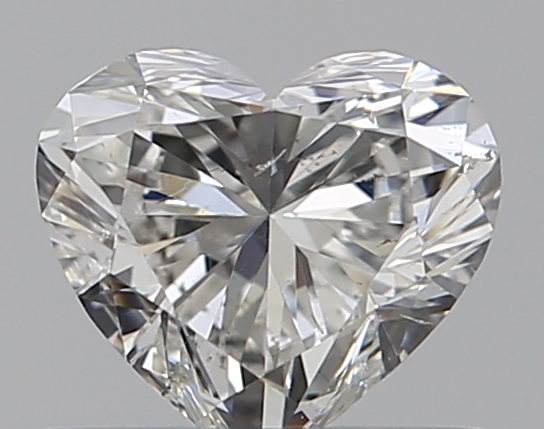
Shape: heart
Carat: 0.52
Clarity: SI1
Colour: H
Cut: EX
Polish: EX
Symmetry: VG
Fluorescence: N
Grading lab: GIA
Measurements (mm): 4.94 x 5.56 x 3.17